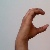
The image shows a hand gesture representing the letter 'C' in Indian Sign Language.